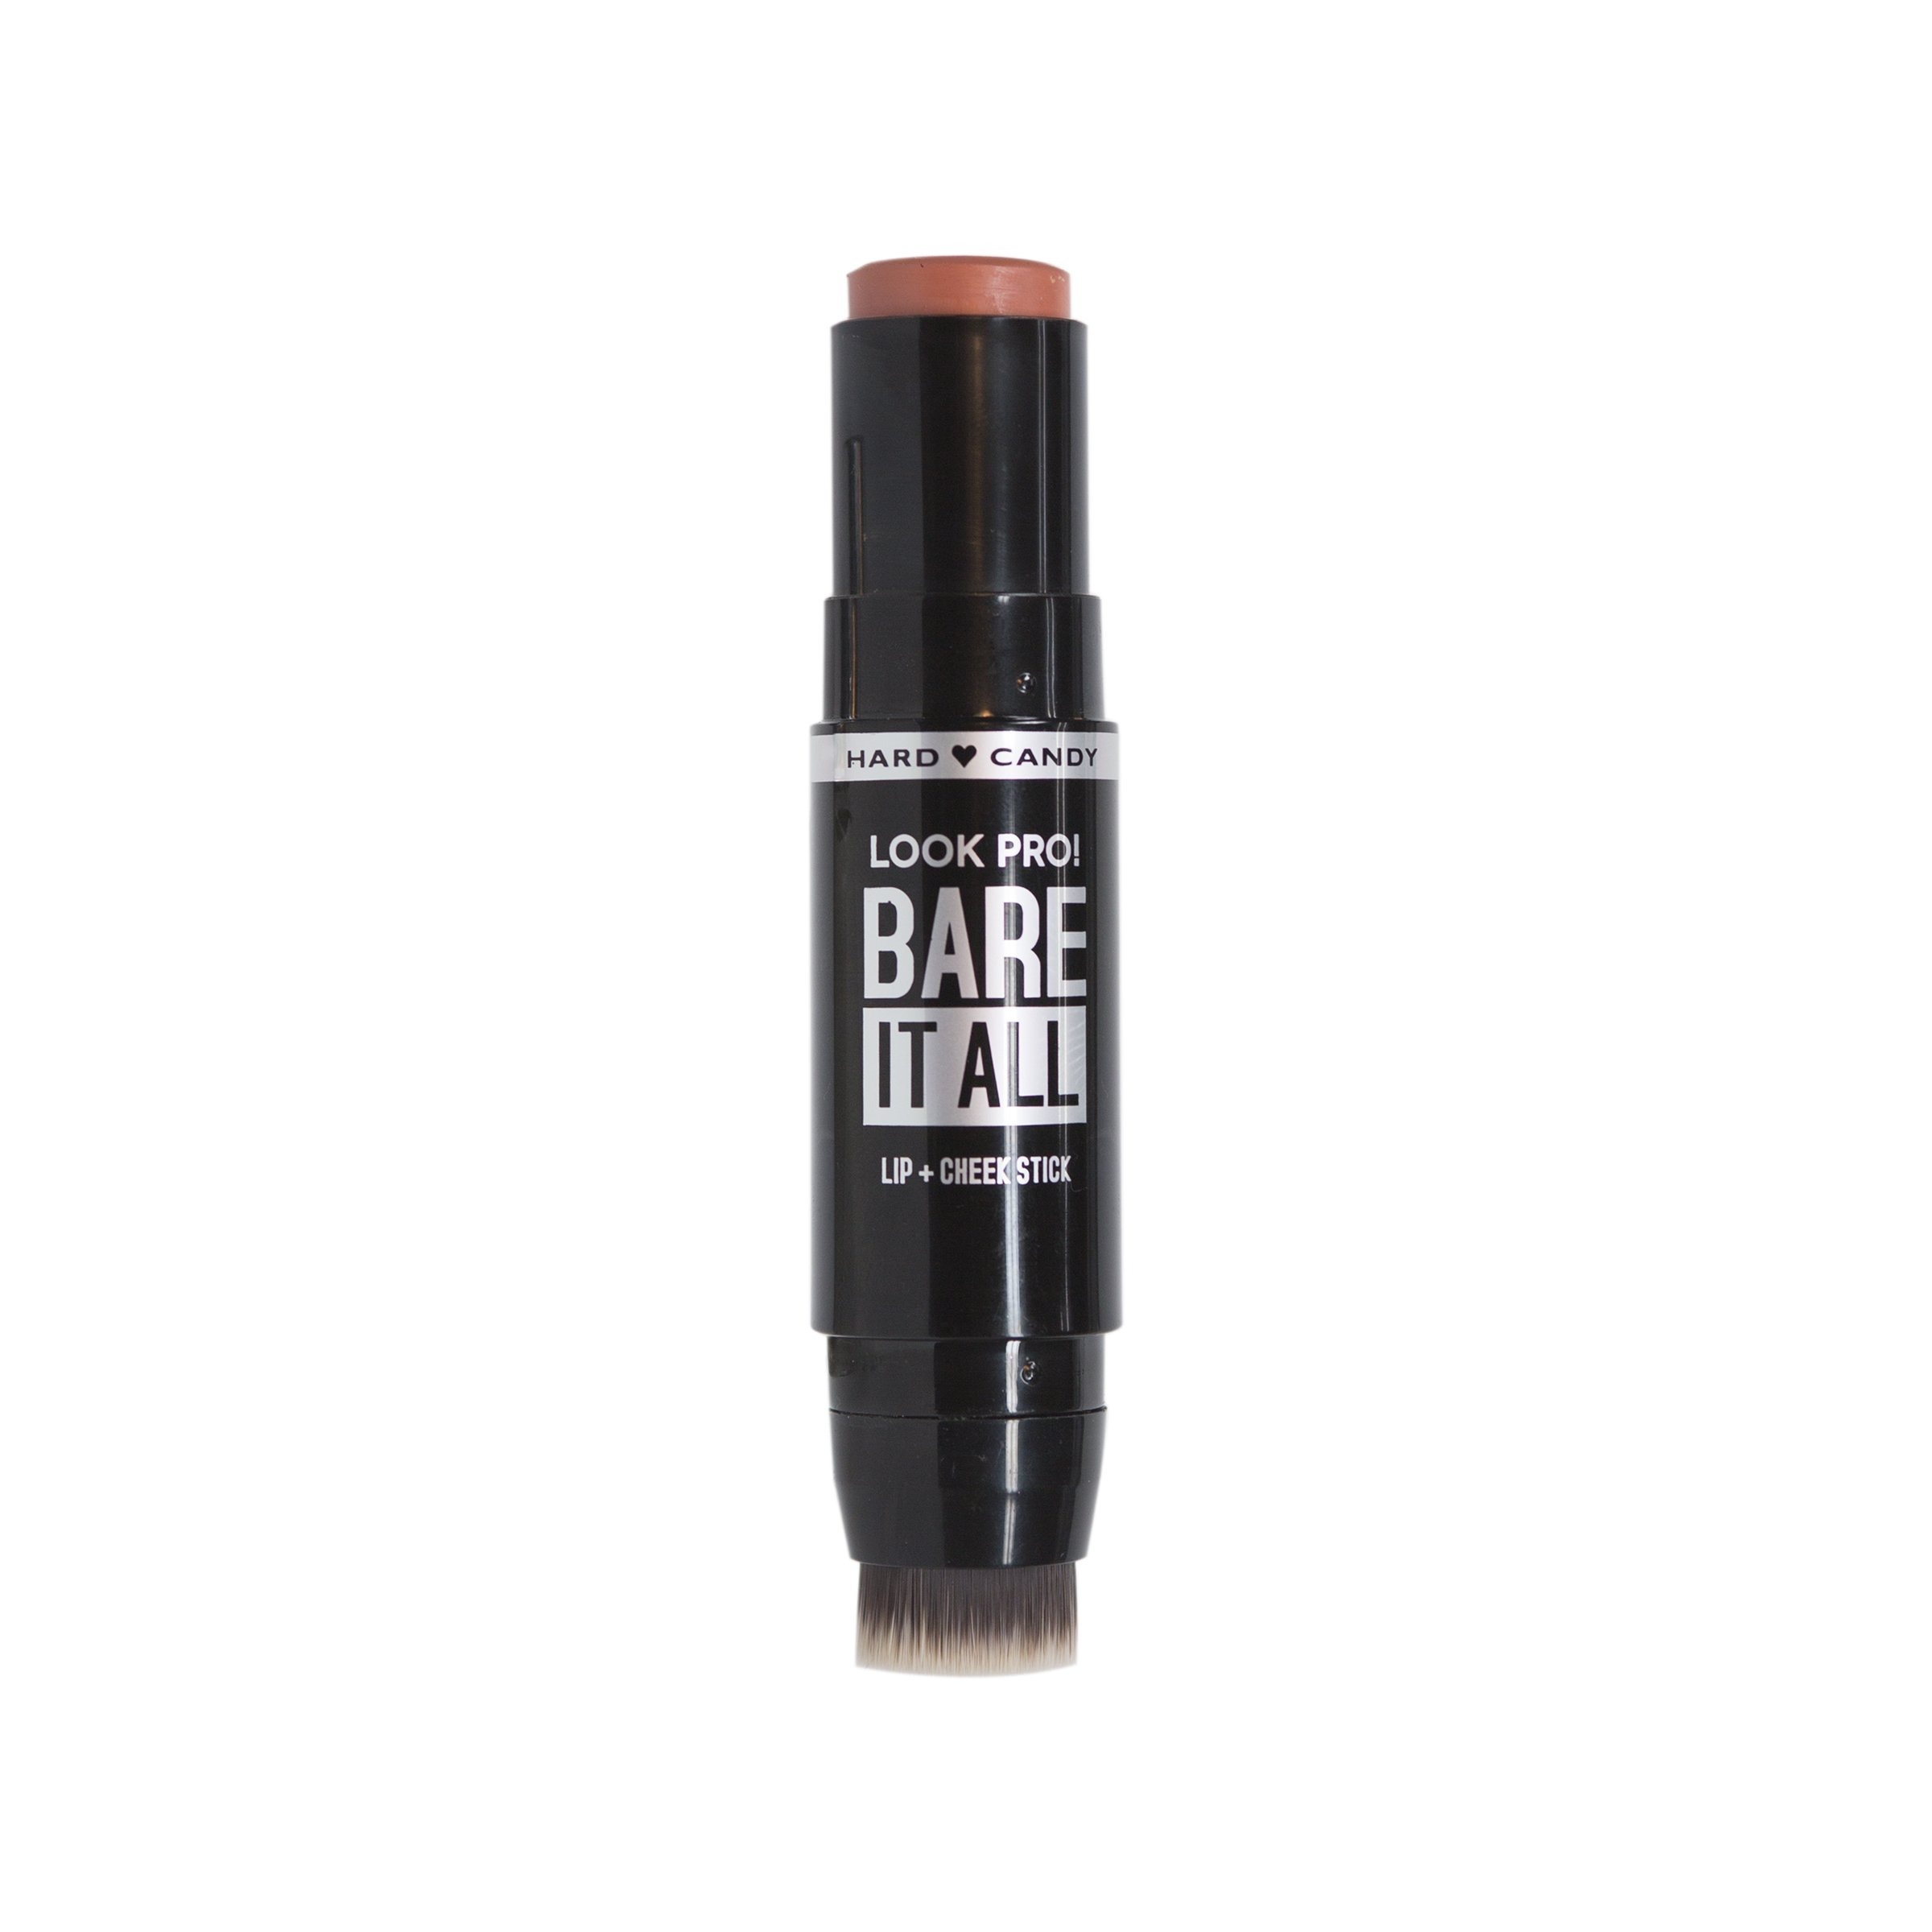
Item Name: Hard Candy Look Pro (1364 Sweet as Honey)
Value: 1.0
Unit: Count

Price: 9.95